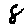
Label: 8